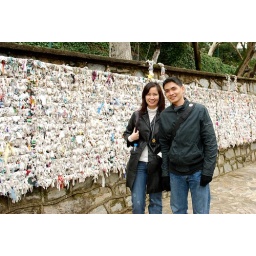
Prayers written in paper/cloth surround the walls outside the Virgin Mary's house in Ephesus